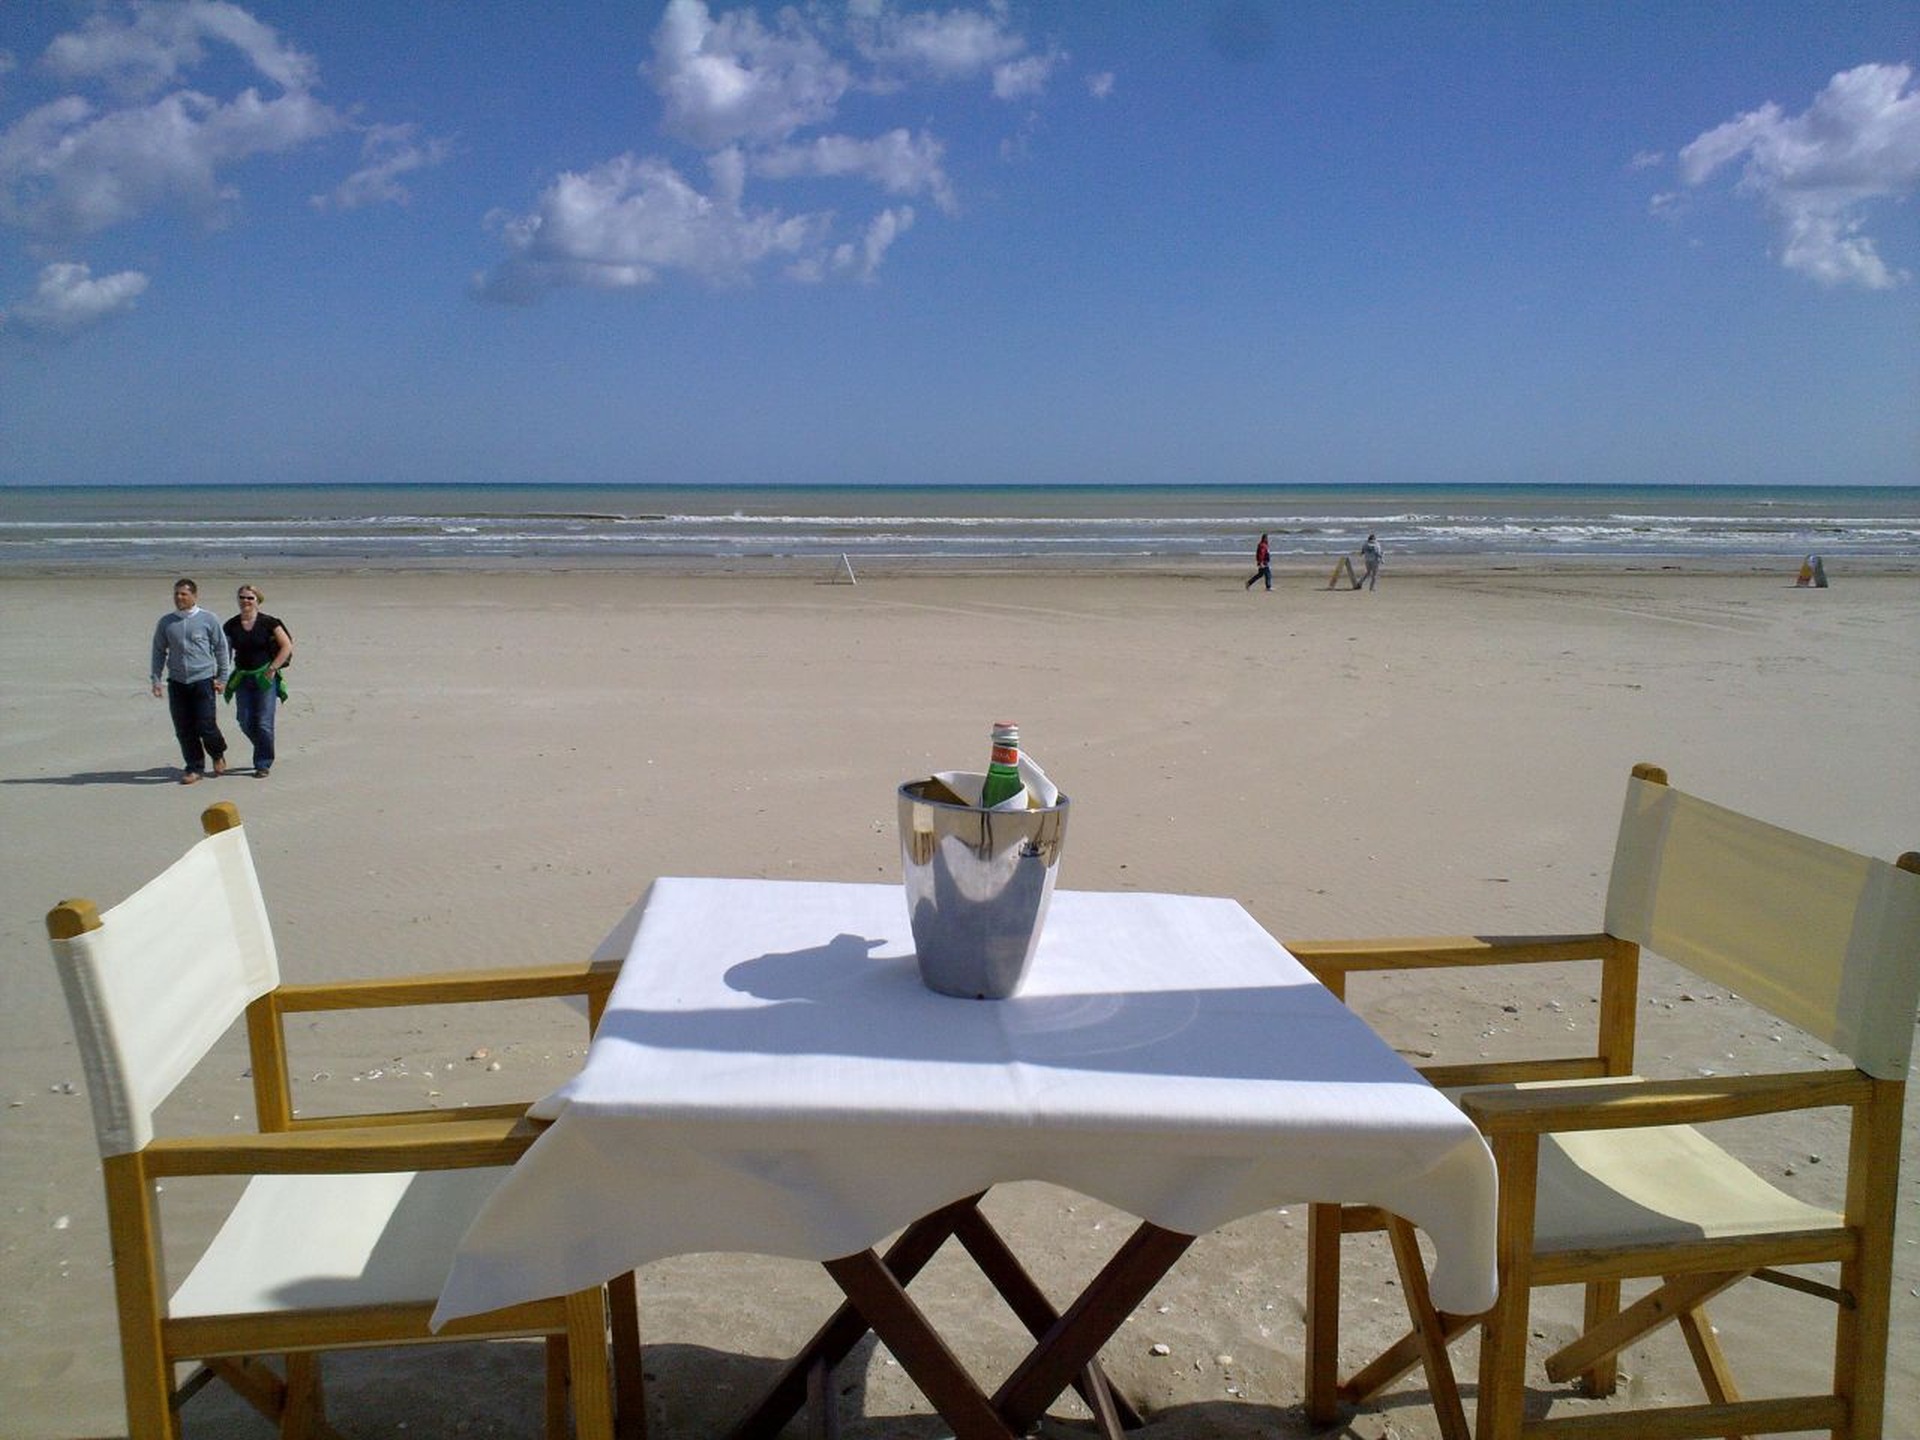
table, beach, sea, ocean, sun, restaurant, vacation, holiday, furniture, resort, seats, local hard drive, cervia